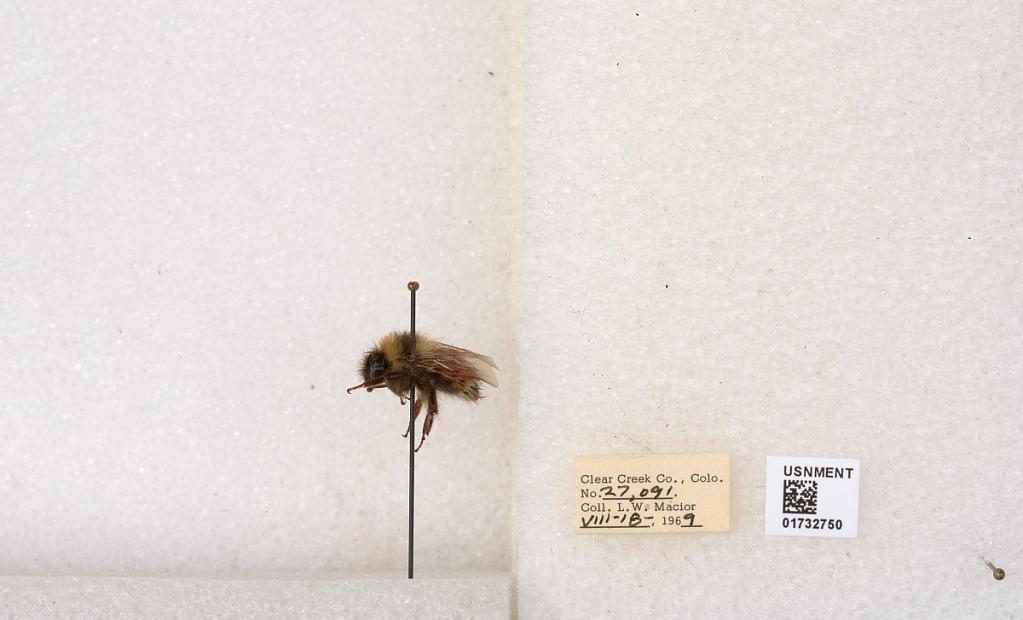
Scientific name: Bombus (Pyrobombus) sylvicola Kirby
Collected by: L. Macior
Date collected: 1969-8-18
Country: United States
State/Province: Colorado
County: Clear Creek
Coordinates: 39.7006, -105.694